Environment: real
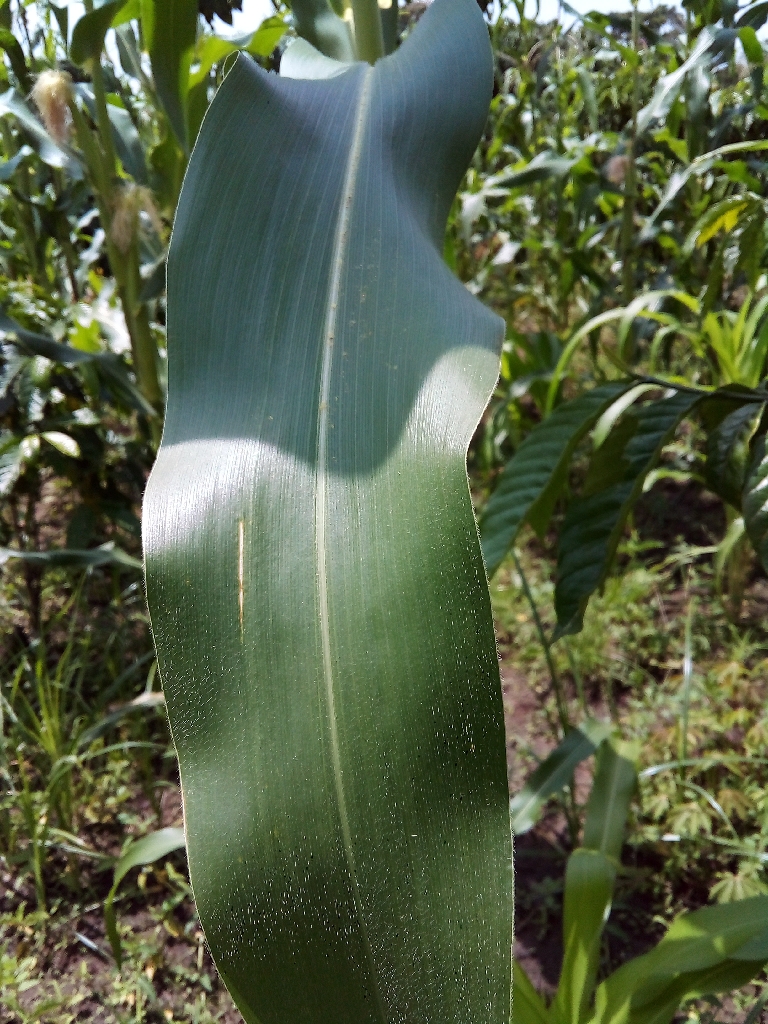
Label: healthy